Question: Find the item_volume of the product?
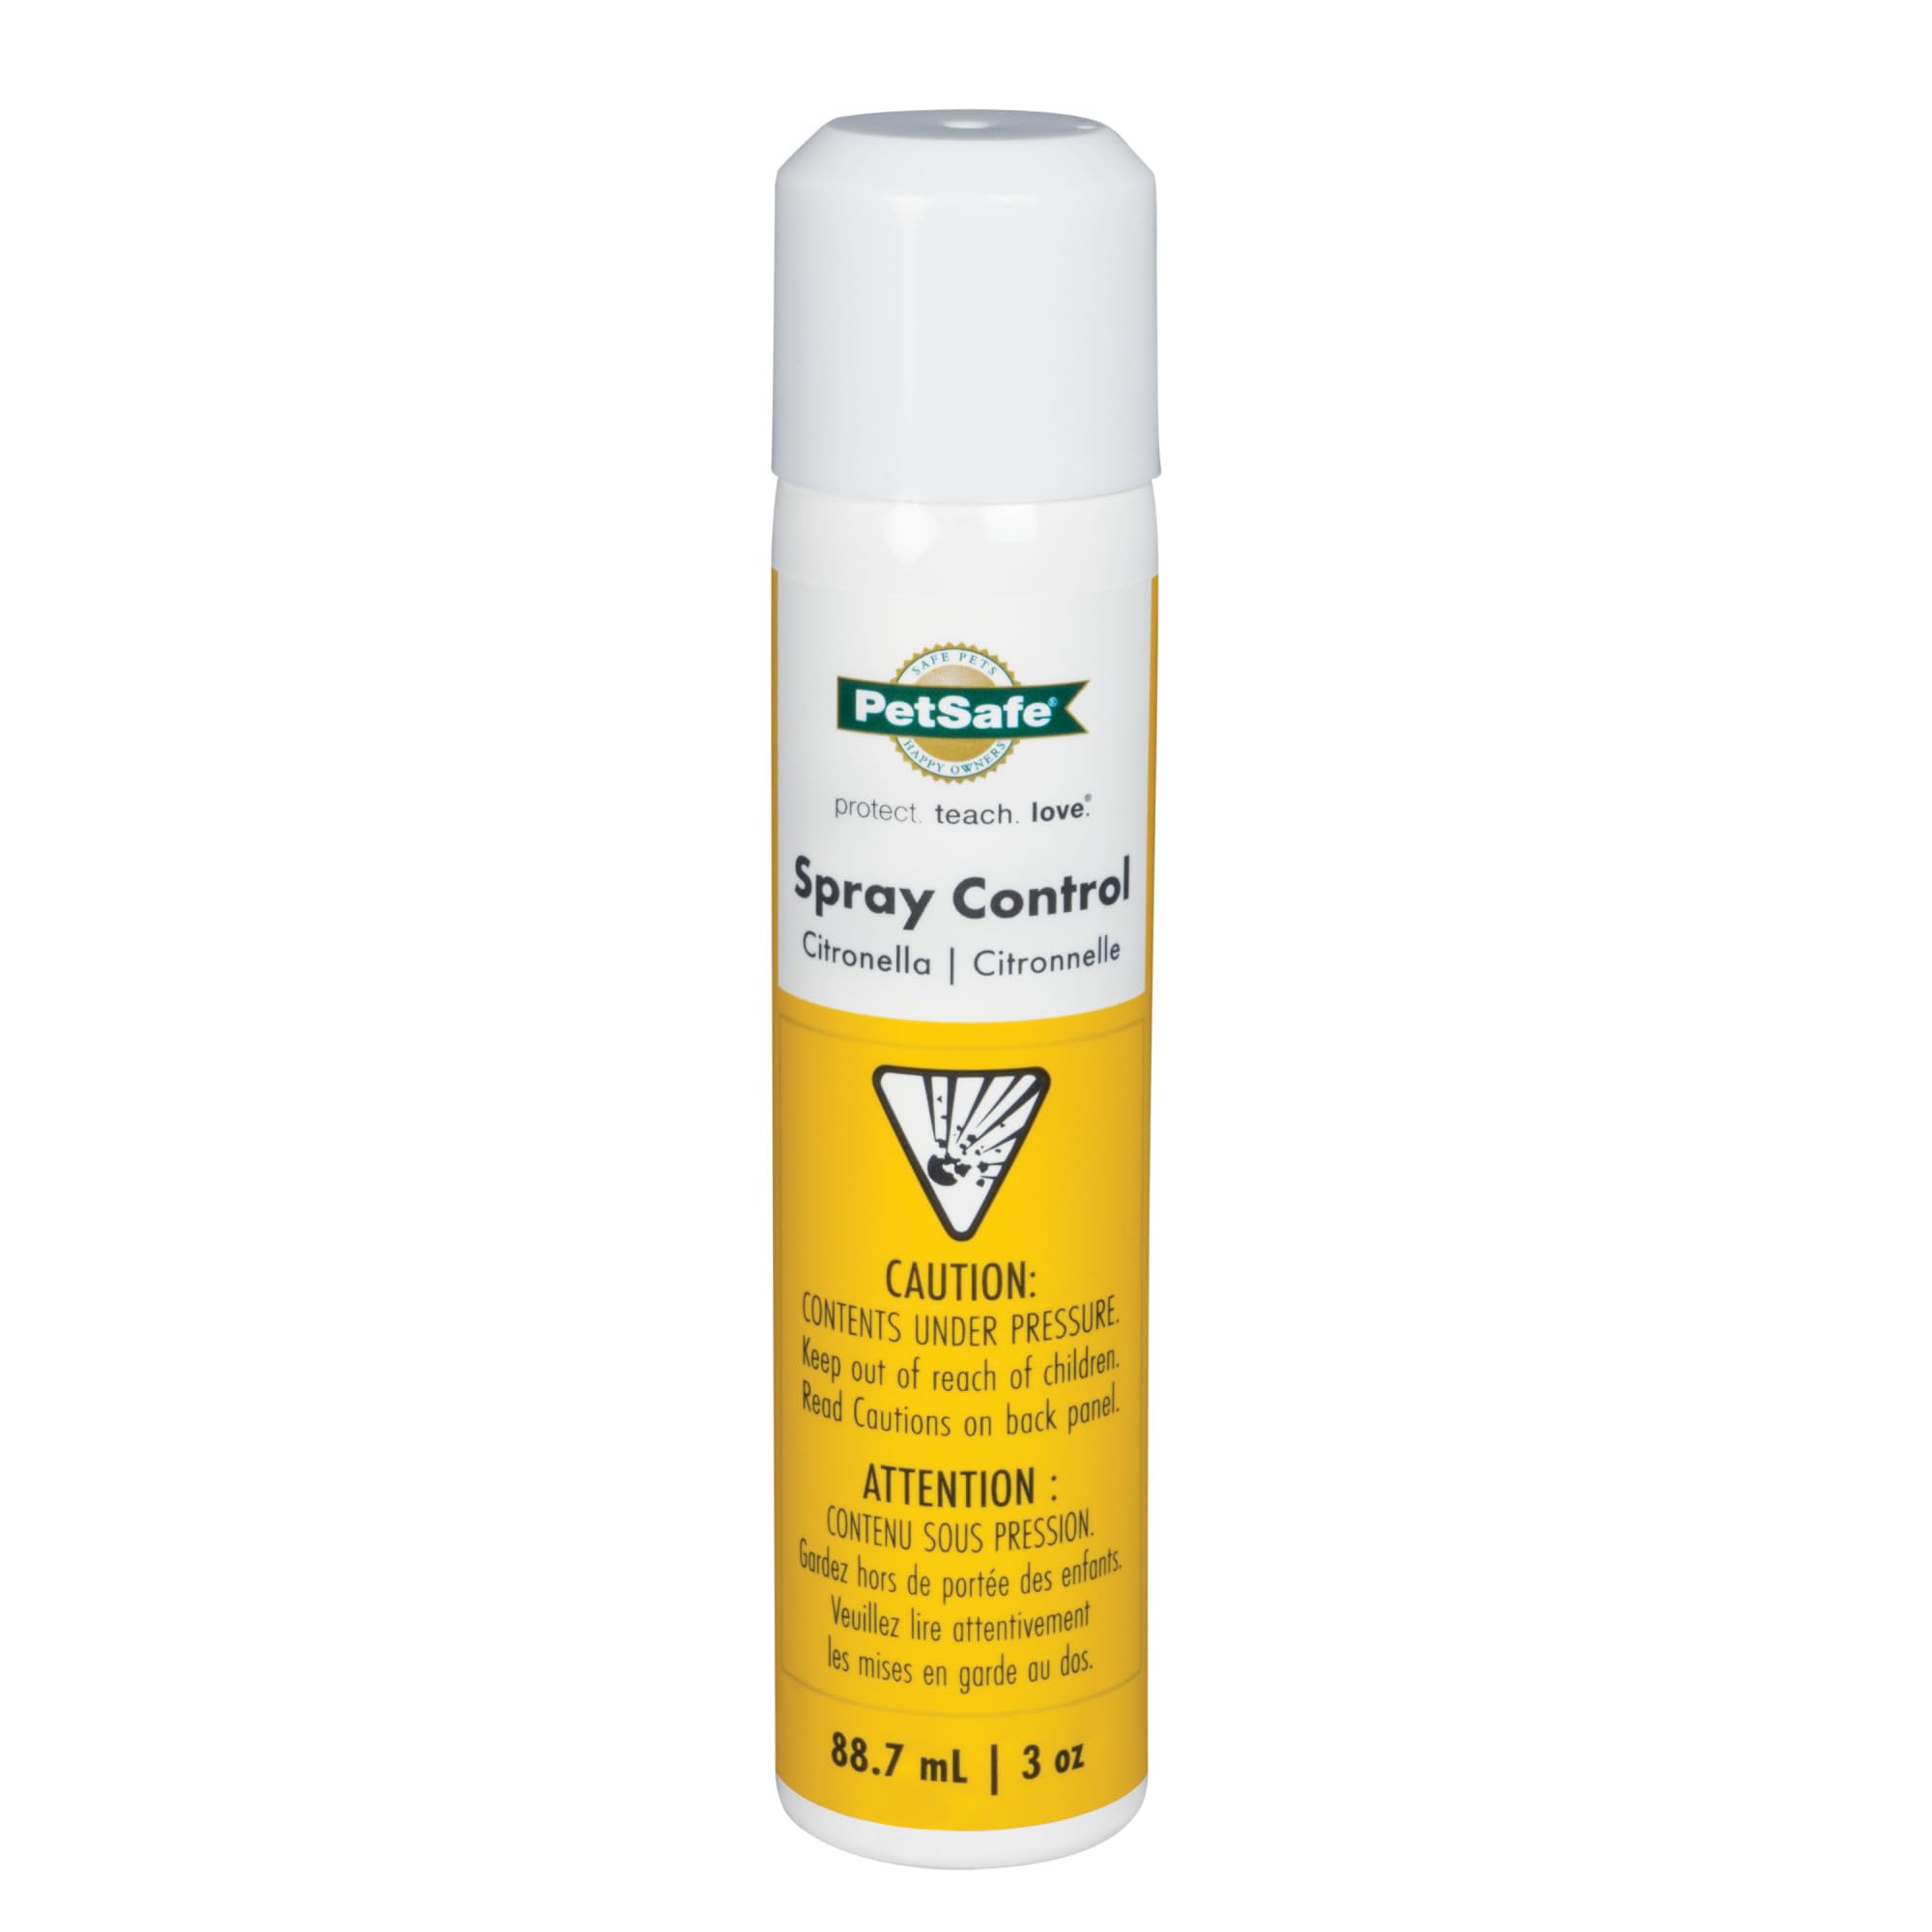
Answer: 88.7 millilitre